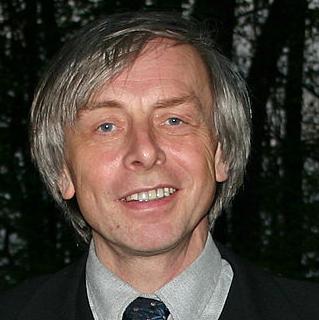
Age: 61